Thomas Was Alone

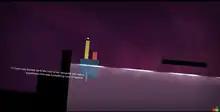
In "Thomas Was Alone", the player manipulates several rectangular shapes across a platforming environment, using their unique abilities, such as floating in water, to aid the other shapes.

"Thomas Was Alone" takes place within a computer mainframe, where some unspecified "Event" has caused several artificial intelligence routines to run out of control and gain personality. Each entity is represented by a simple coloured shape; the game's eponymous character is a simple red rectangle. Each shape has unique abilities; while all shapes can move left or right across platforms and perform jumps, the height of these jumps may be limited by the shape, or they may have other abilities, such as being able to float on water. When the player has access to two or more of these shapes, they can freely switch between them, controlling one shape at a time.